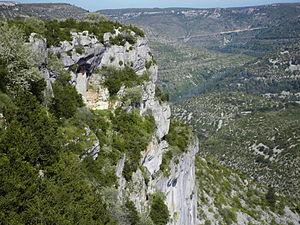
la grotte du cingle du Fort domine le cirque de Navacelles
Le cirque de Navacelles est un cirque naturel de la région Occitanie dans le Sud de la France dans la partie méridionale des Grands Causses.